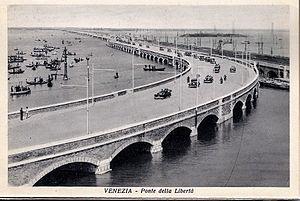
Carte postale des années 1930. Inauguration du pont du Licteur, rebaptisé de la Liberté à Venise. Italiano: Cartolina postale del 1933: Inaugurazione del ""ponte della Libertà"" a Venezia, il 25 Aprile 1933. Cette carte postale a du etre été imprimée après 1946 en utilisant la photo de 1933
Le pont de la Liberté, ou Ponte della Libertà en italien, relie la ville de Venise à la terre ferme.